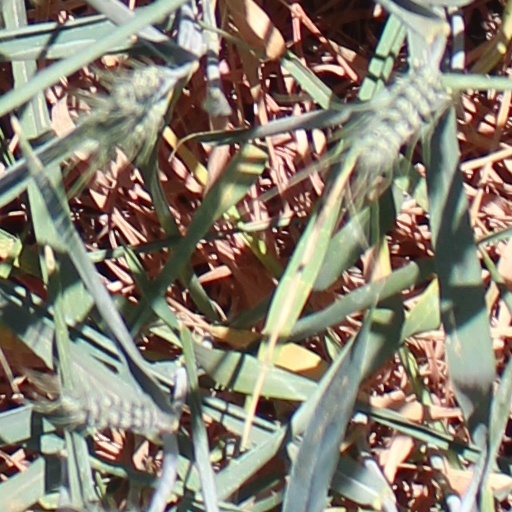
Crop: wheat